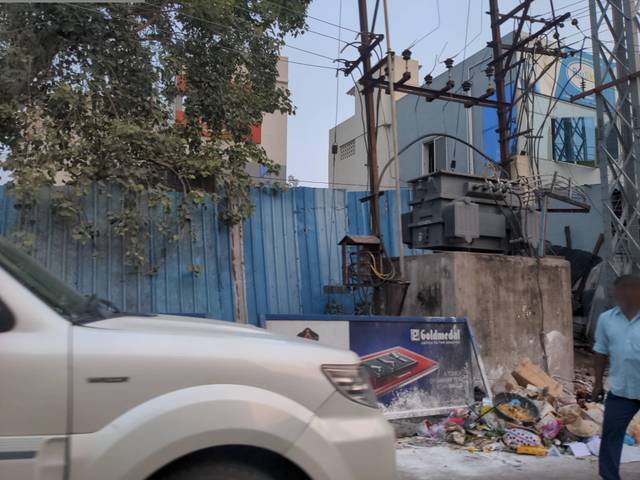
Region: India
Coordinates: 16.507, 80.64